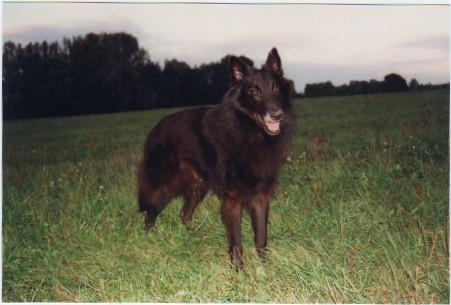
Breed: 227-n000070-groenendael